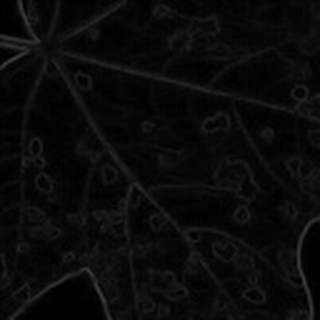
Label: cotton_target_spot